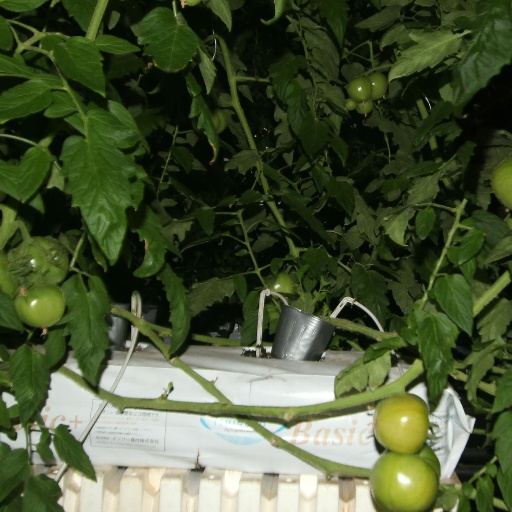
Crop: tomato